Riccardo Frizza

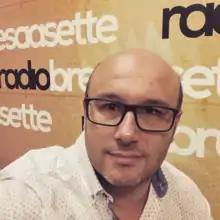

Riccardo Frizza (born 14 December 1971) is an Italian conductor, particularly known for his work in the Italian operatic repertoire. After making his professional conducting debut in 2001 with Rossini's "Stabat Mater" at the Rossini Opera Festival in Pesaro, he went on to conduct in the leading opera houses of Europe and the United States, including La Scala, La Fenice. the Paris Opera, and New York's Metropolitan Opera.